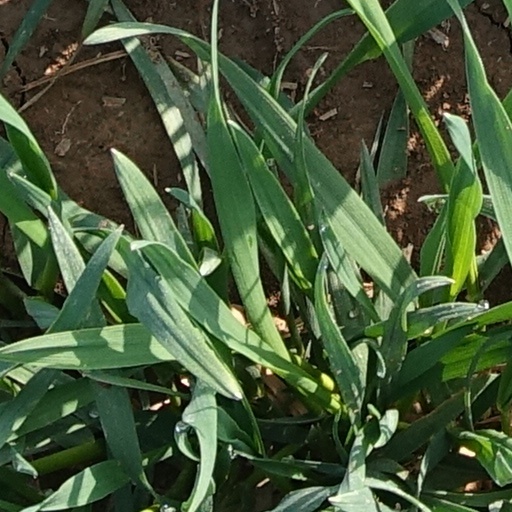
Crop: wheat